Semiconductor laser theory

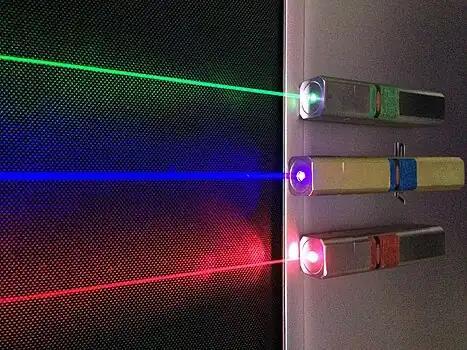
Semiconductor lasers (520nm, 445nm, 635nm)

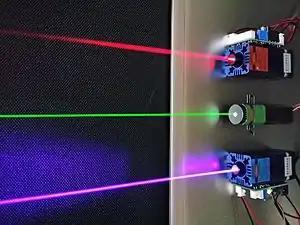
Semiconductor lasers (660nm, 532nm, 405nm)

Semiconductor lasers or laser diodes play an important part in our everyday lives by providing cheap and compact-size lasers. They consist of complex multi-layer structures requiring nanometer scale accuracy and an elaborate design. Their theoretical description is important not only from a fundamental point of view, but also in order to generate new and improved designs. It is common to all systems that the laser is an inverted carrier density system. The carrier inversion results in an electromagnetic polarization which drives an electric field formula_1. In most cases, the electric field is confined in a resonator, the properties of which are also important factors for laser performance.